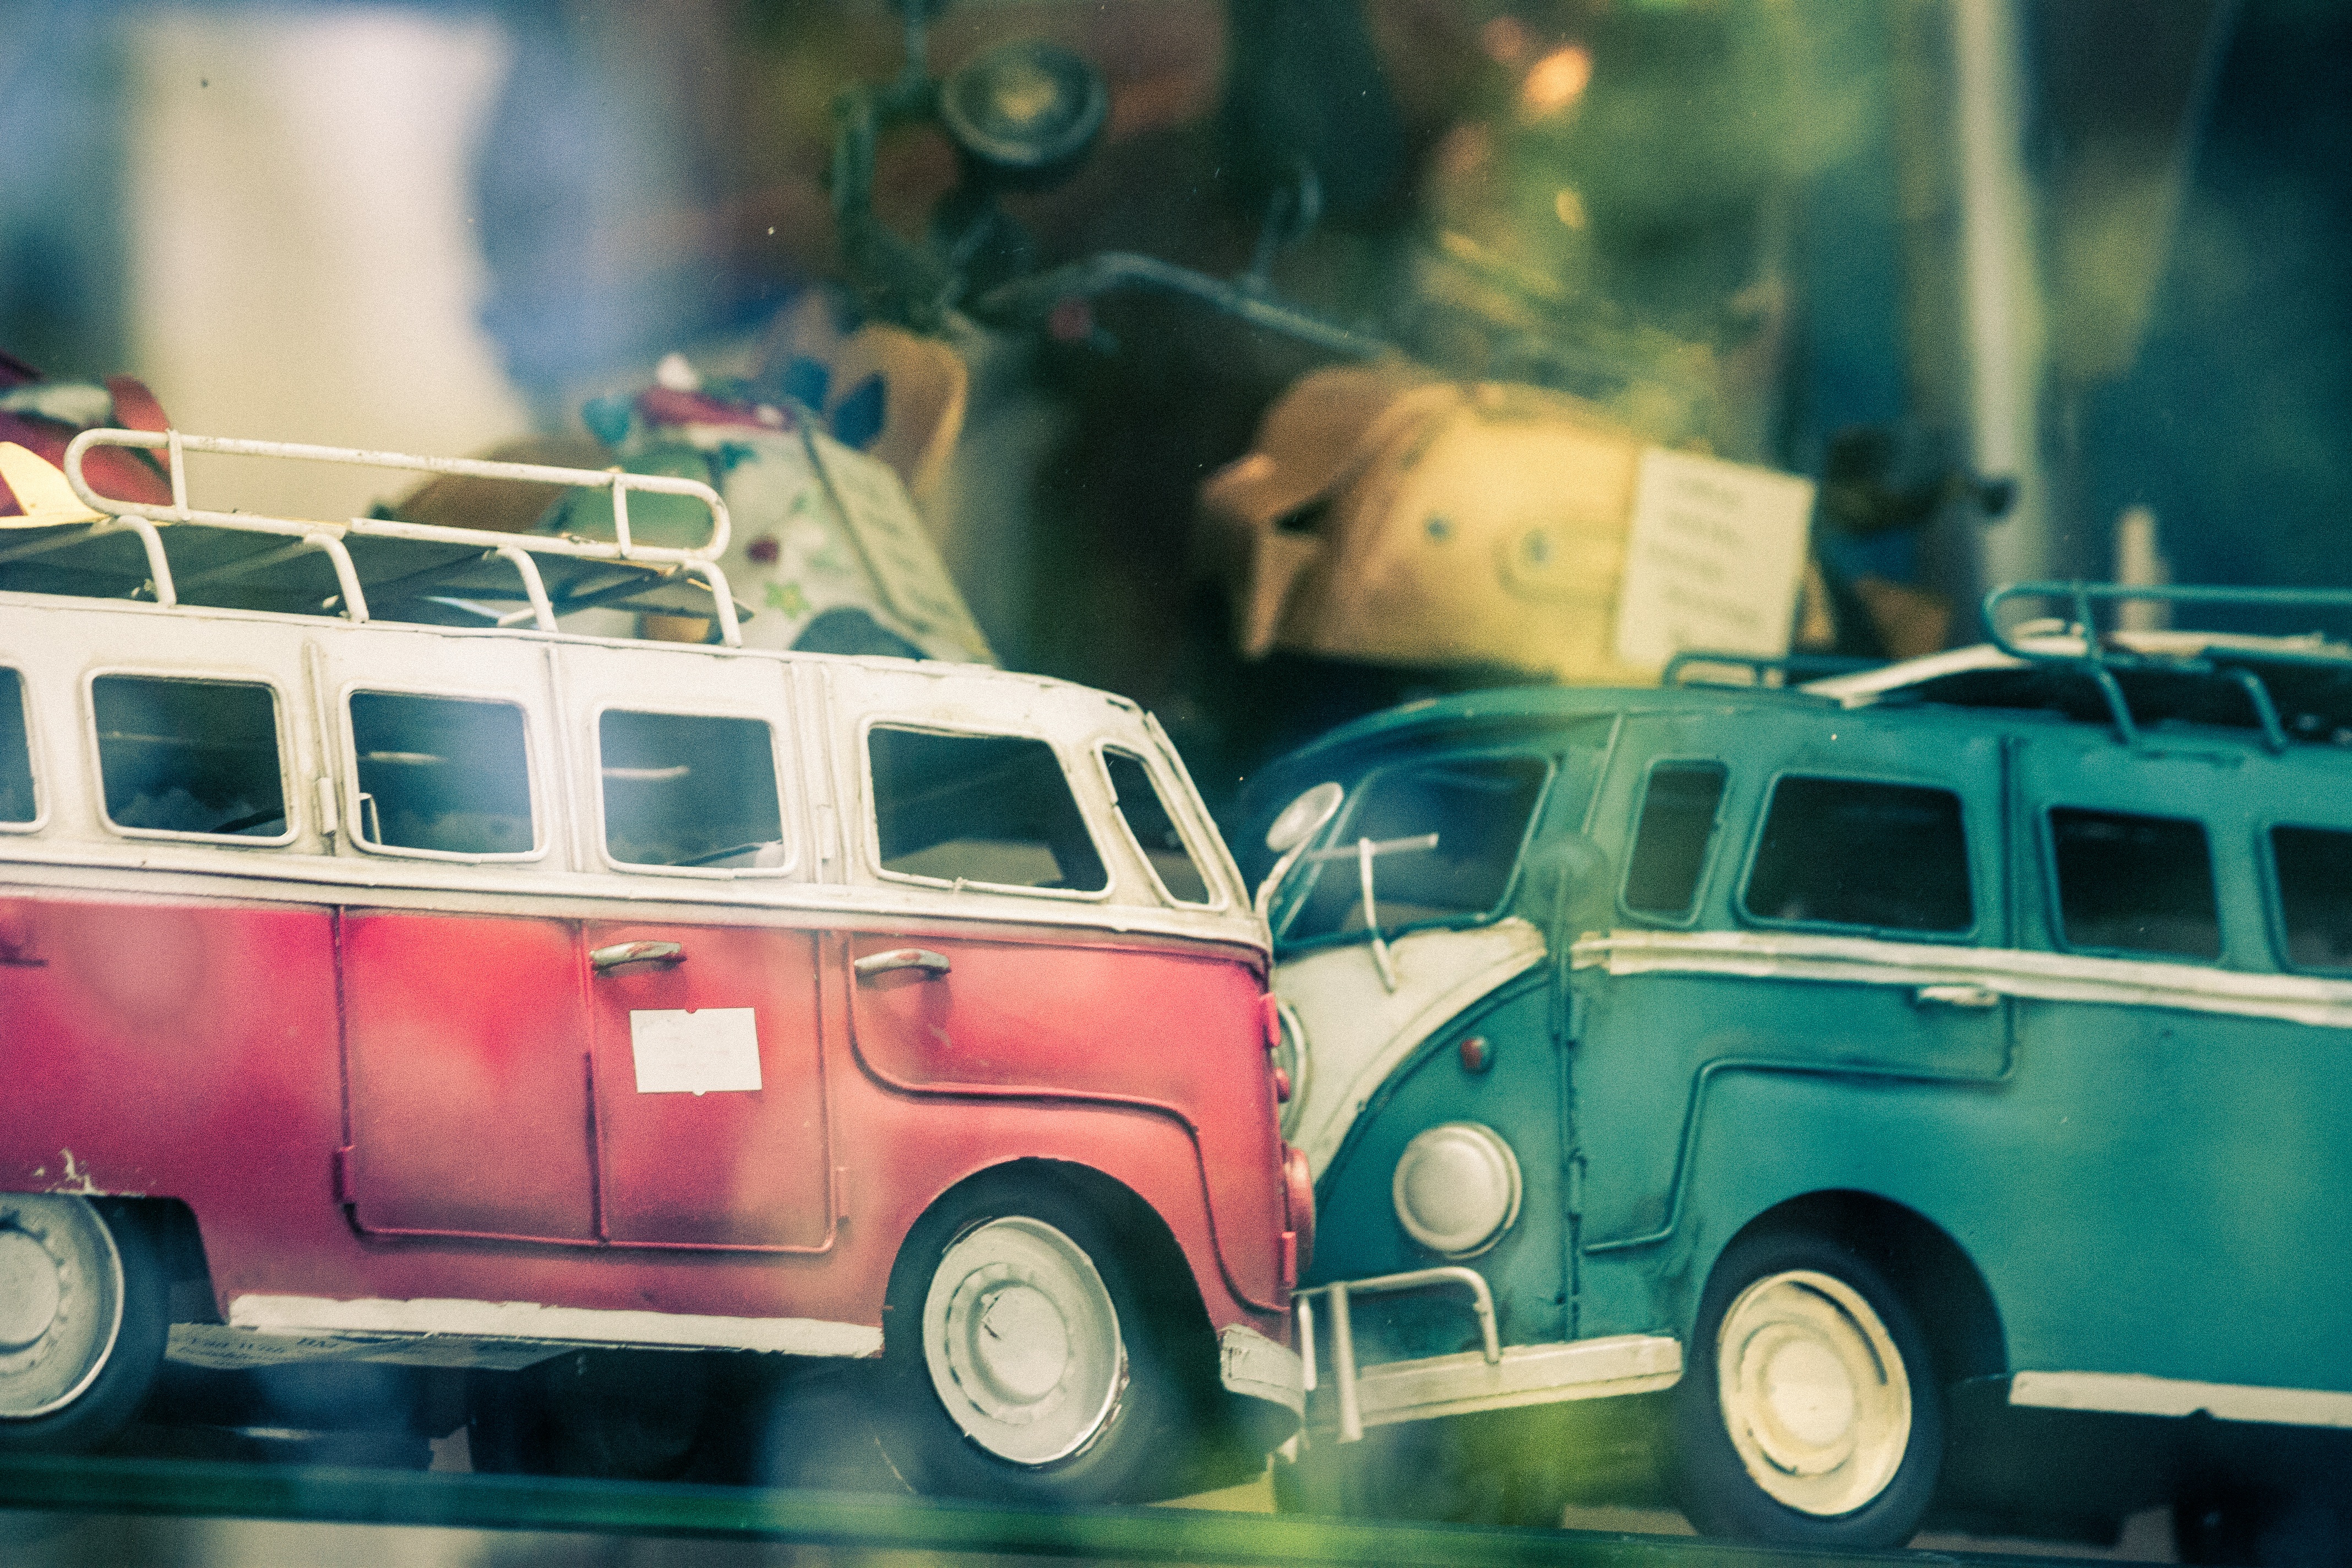
car, vw, van, transport, vehicle, toy, crash, motor vehicle, vintage car, accident, model car, combi, compact car, automotive design, play vehicle